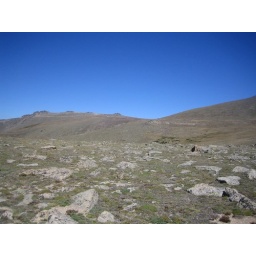
High above the tree line. I was out of breathe after walking 100ft